Baffin Bay

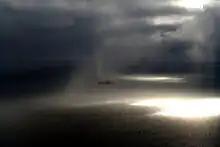
Fog over Baffin Bay

The North Water provides air to ice algae and zooplankton and is characterized by abundant fauna. Of about 20,000 beluga whales living in the Baffin Bay, some 15,000 are concentrated at the North Water. Other abundant animals of the region include walrus, narwhal, harp seal, bearded seal, ringed seal, bowhead whale, rorquals and polar bear. All aquatic mammals crucially depend on the availability of open water; they have very limited ability to maintain breathing holes in ice and are all vulnerable to attacks by the polar bear when breathing at the holes. The seals and walrus occupy areas of fast ice, which is essential for giving birth and raising the pups. Bearded seals feed near the bottom of the bay and therefore are restricted to the shallow waters. Ringed seal is the most common meal of the polar bear. It is also an occasional prey of the walrus and Arctic fox. Most large animals of the bay are being traditionally hunted, but the hunting has been restricted in the 20th century in order to preserve the wildlife population. For example, the quota for polar bears in the bay area is 105 per year.